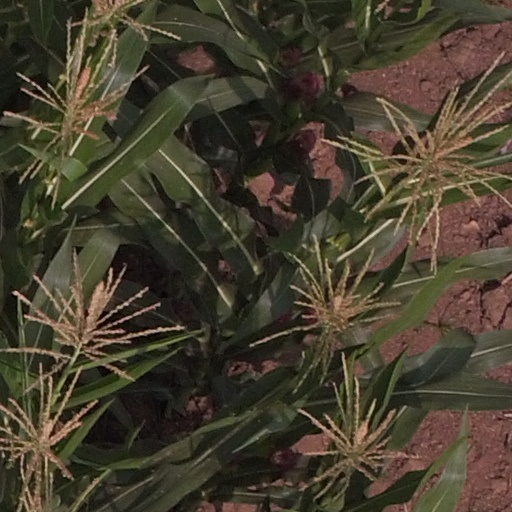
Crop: maize; corn